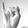
ASL letter: I